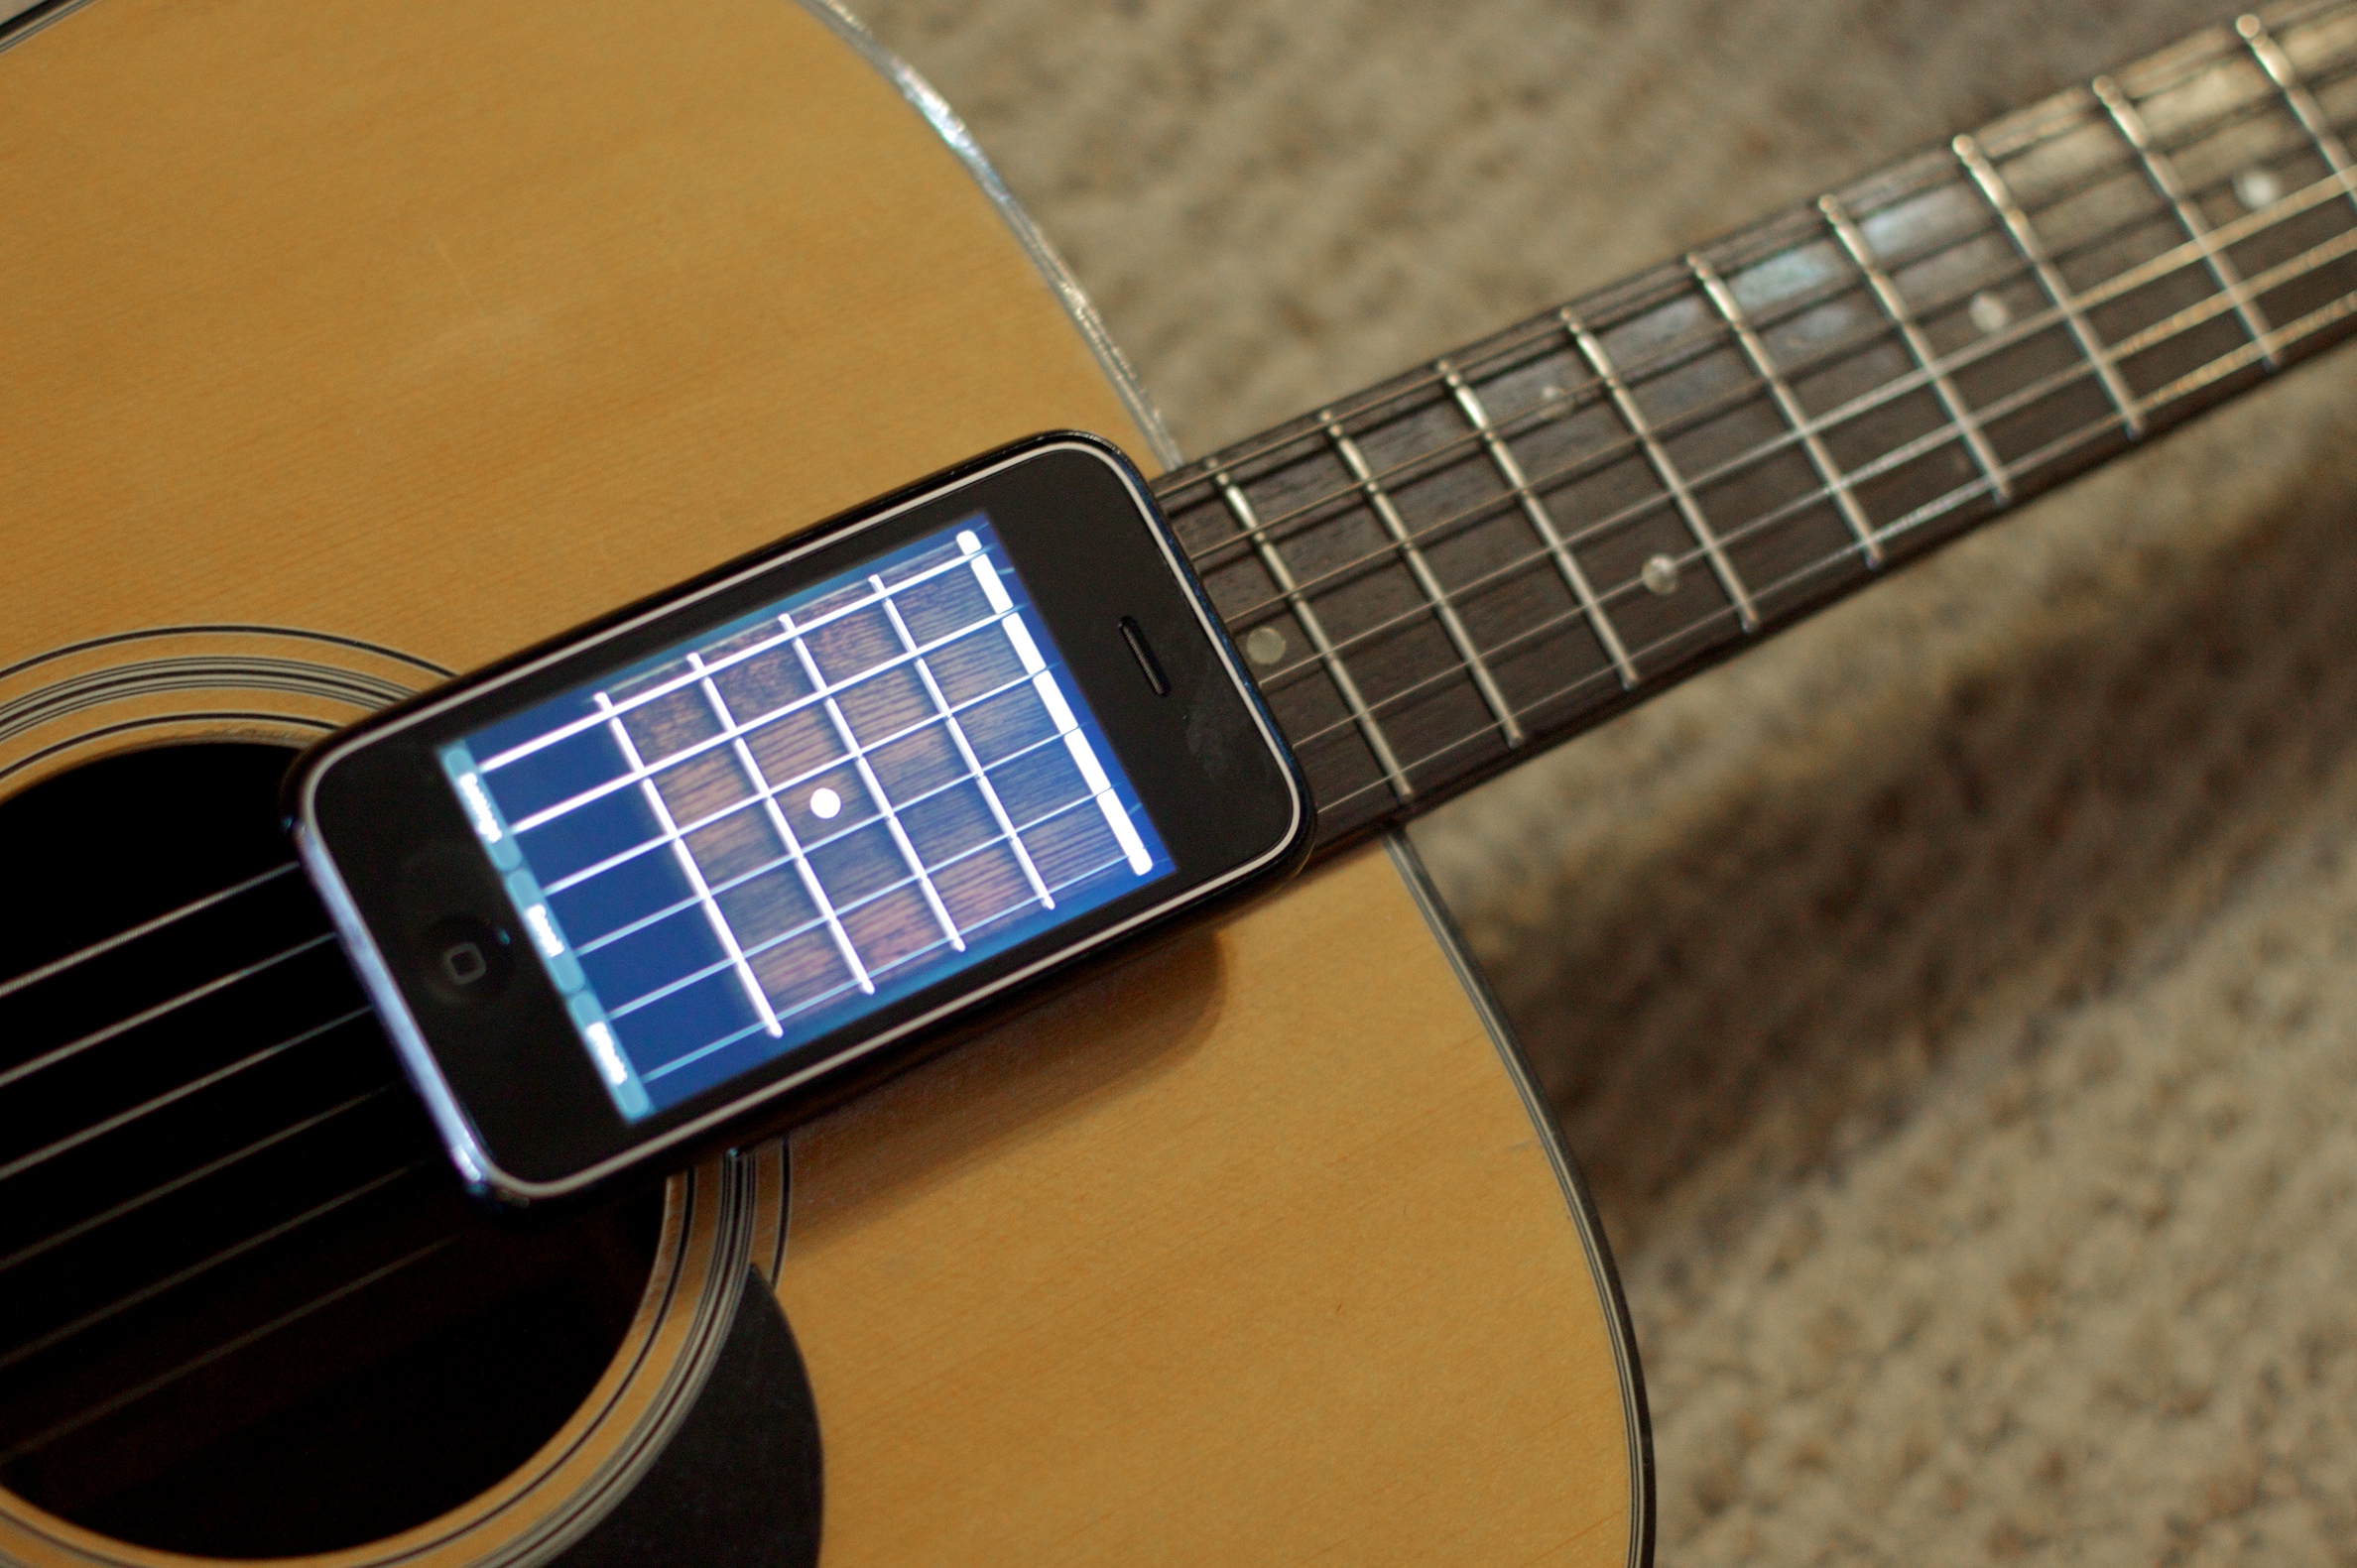
guitar, acoustic guitar, musical instrument, slide guitar, plucked string instruments, string instrument, acoustic electric guitar, bass guitar, electric guitar, ukulele, cuatro, guitarist